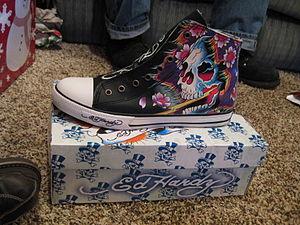
Ed Hardy est une marque de vêtements fondée sous licence en 2004 par Christian Audigier « En 2004, j'ai décidé de voler de mes propres ailes, en créant ma marque, inspirée par les réalisations du tatoueur Ed Hardy ».